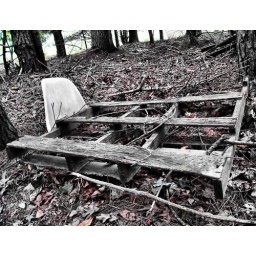
This is near the wooden fence (see last picture) Both photos show an EXIF data time of 3:30 PM